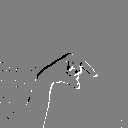
ASL letter: q